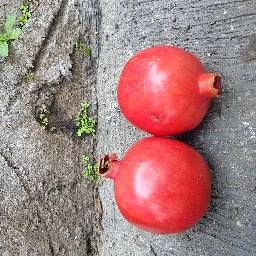
Fruit: Pomegranate
Quality: Good